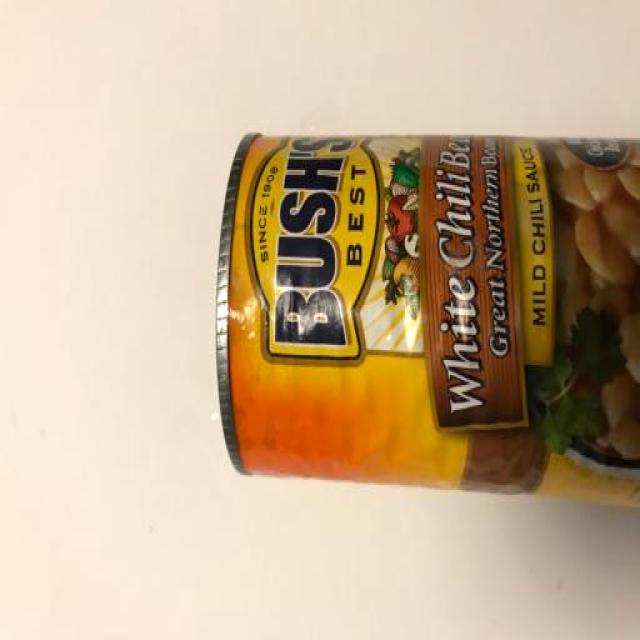
Label: Metal